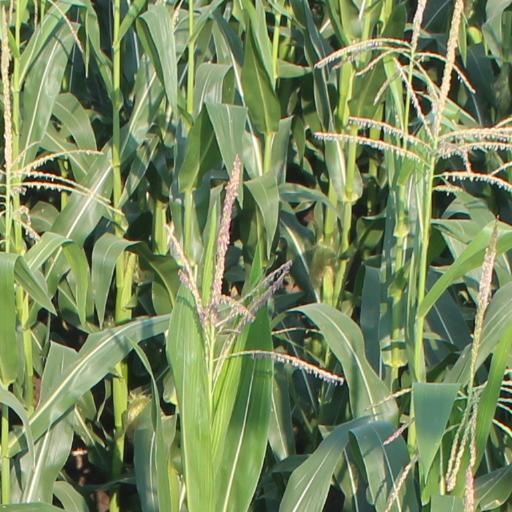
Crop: maize; corn